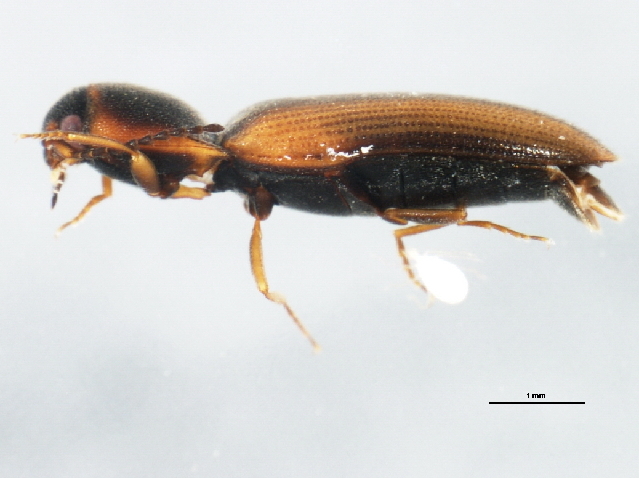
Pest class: clickbeetles_wireworms